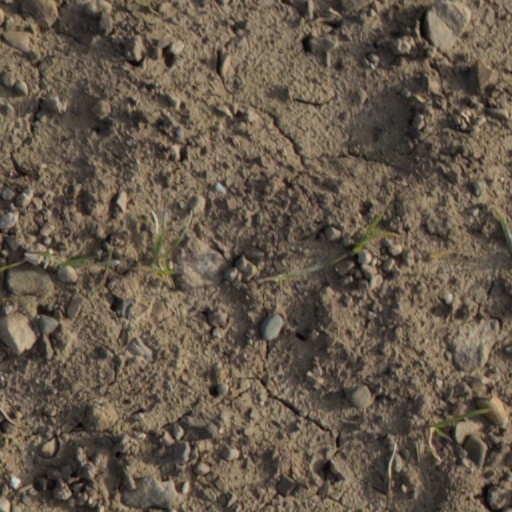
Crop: wheat